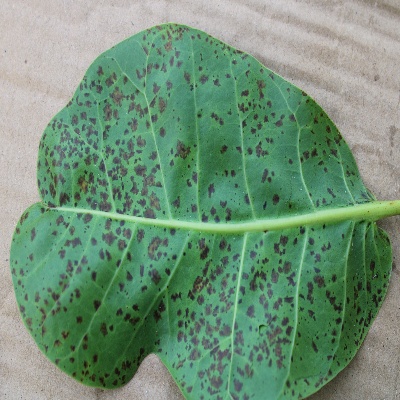
Crop: Cashew
Condition: anthracnose